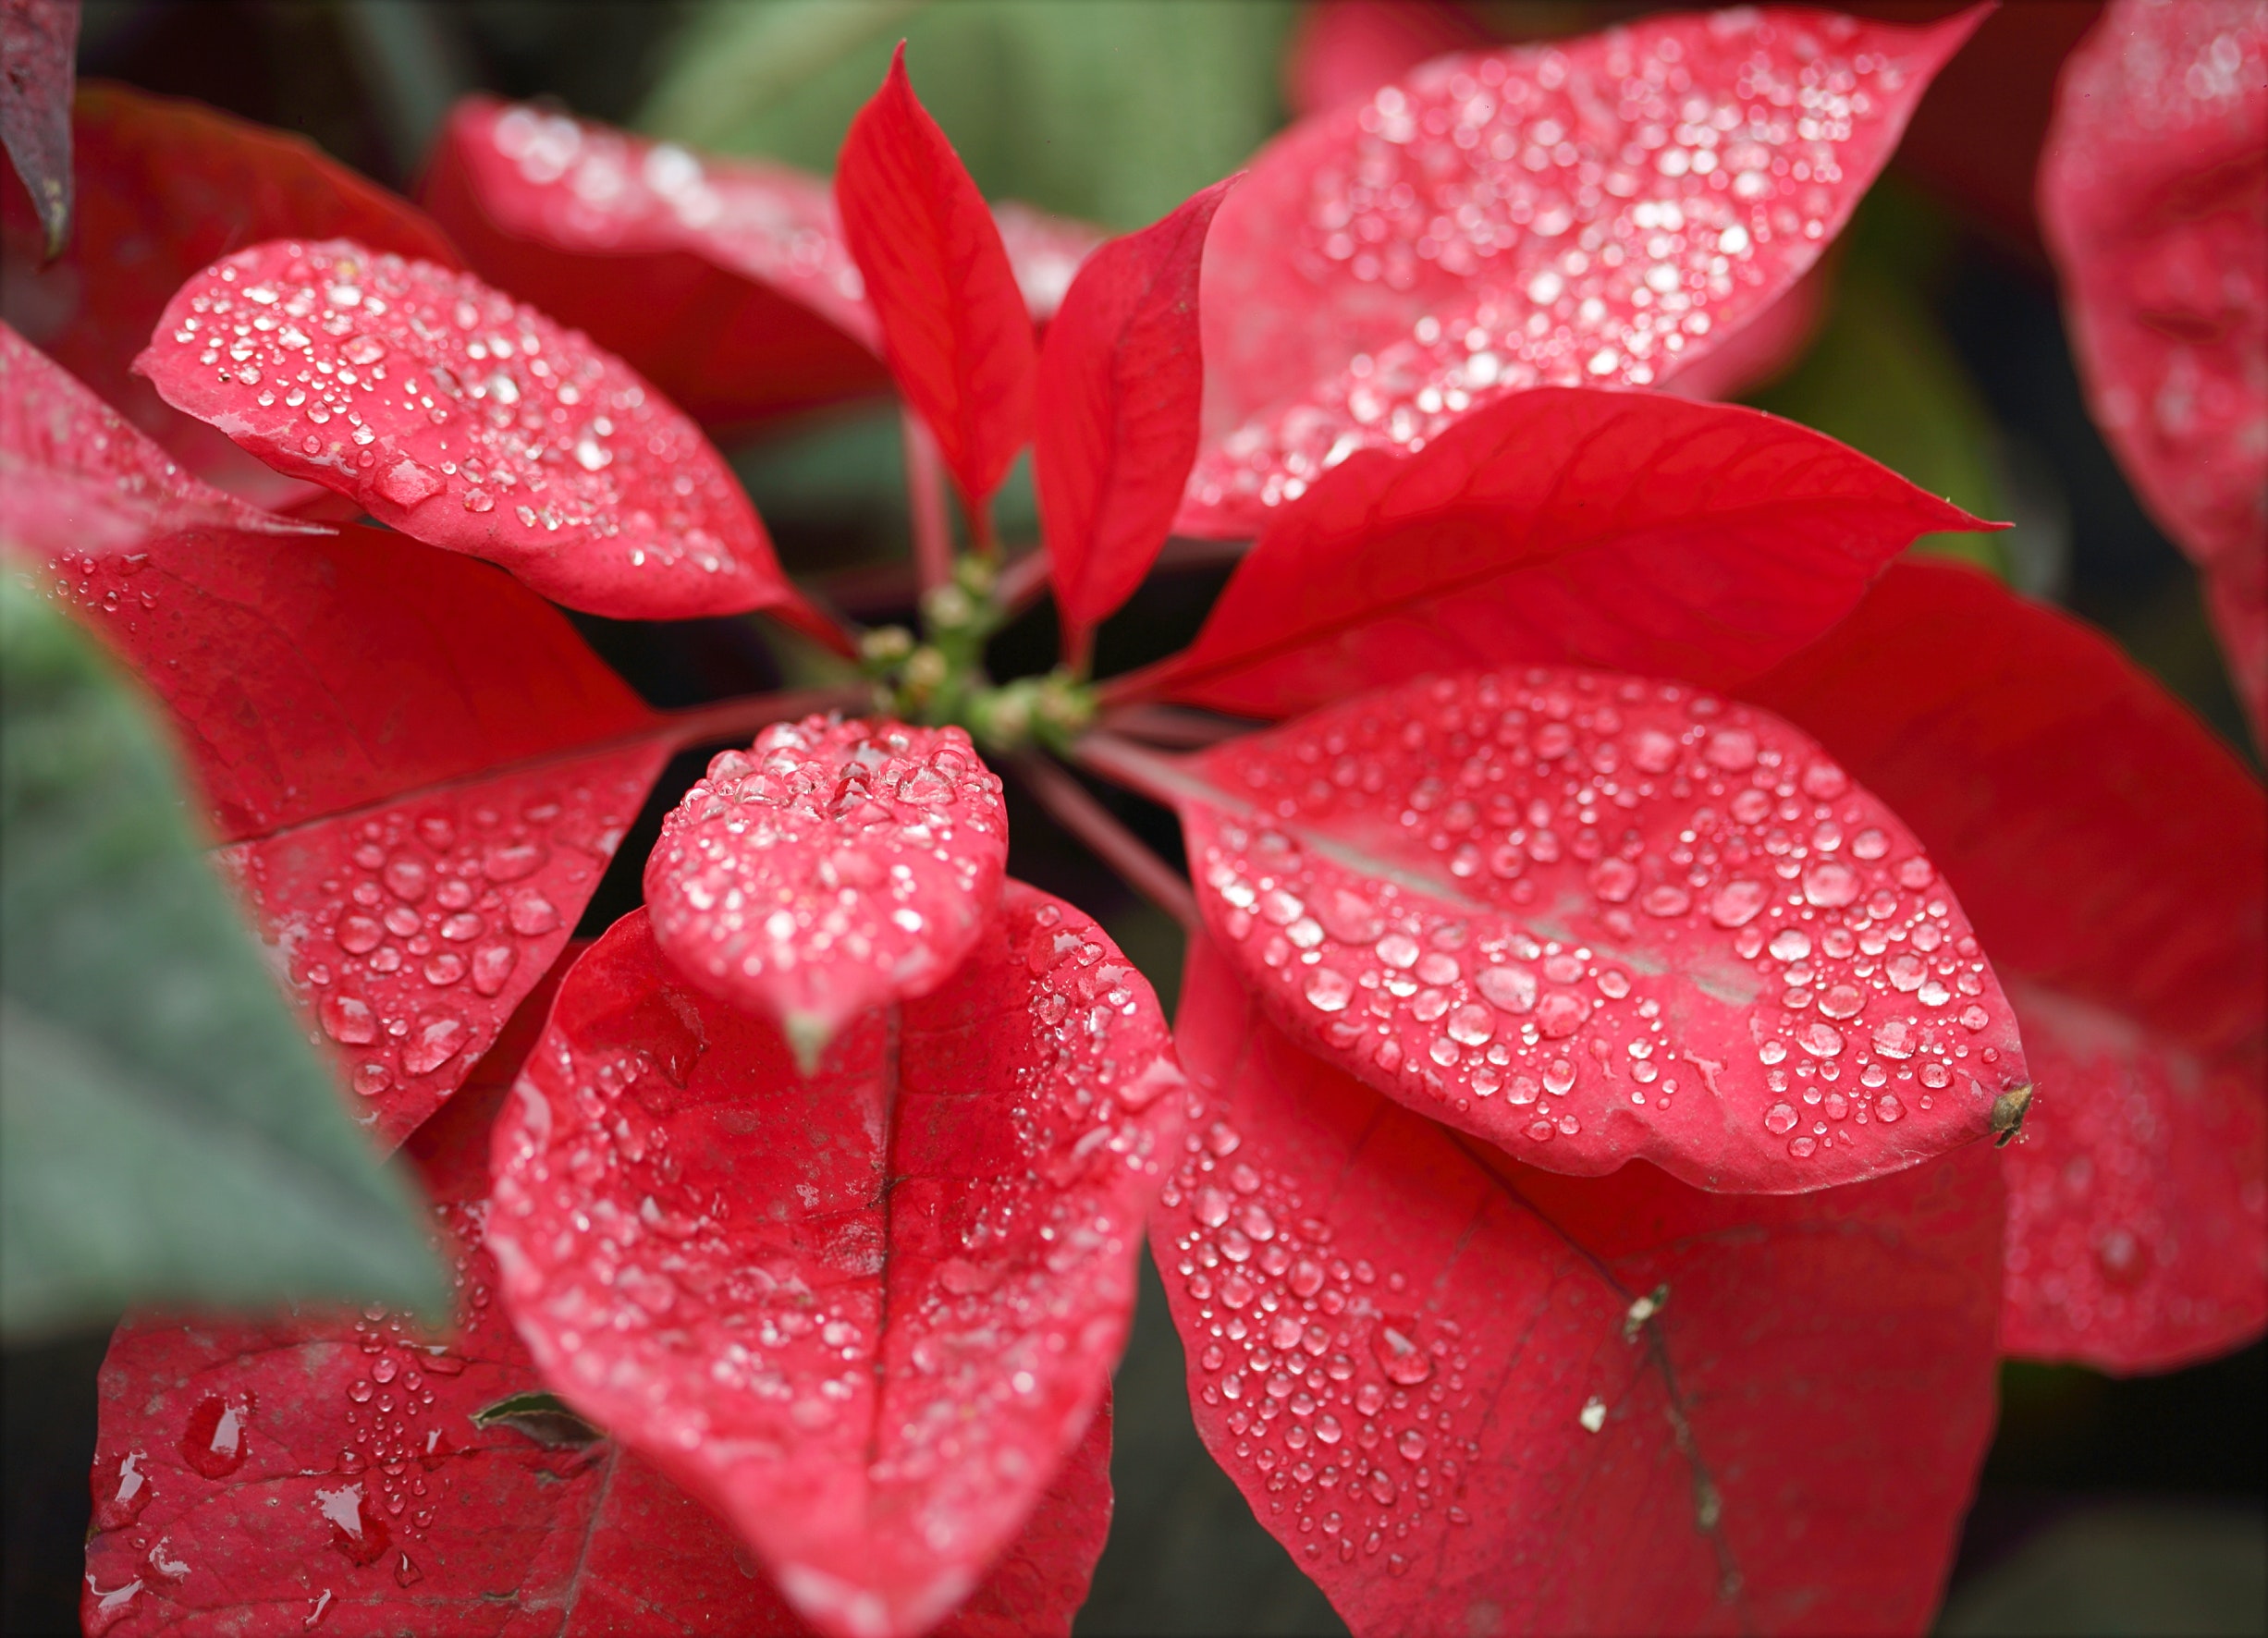
flower, red, petal, plant, pink, botany, flowering plant, anthurium, dew, moisture